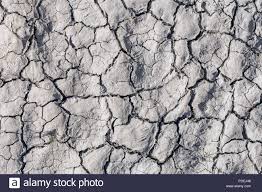
Soil type: Clay soil